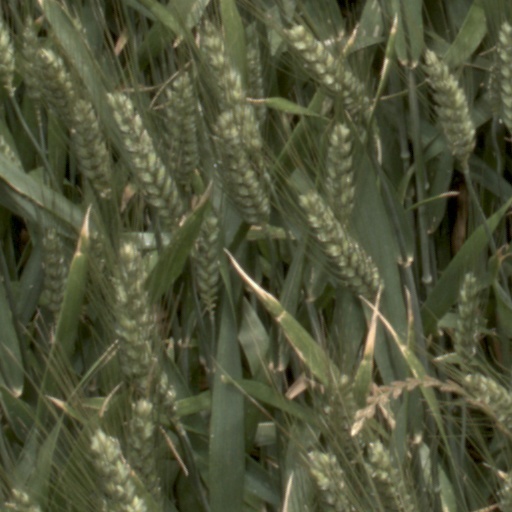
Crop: wheat